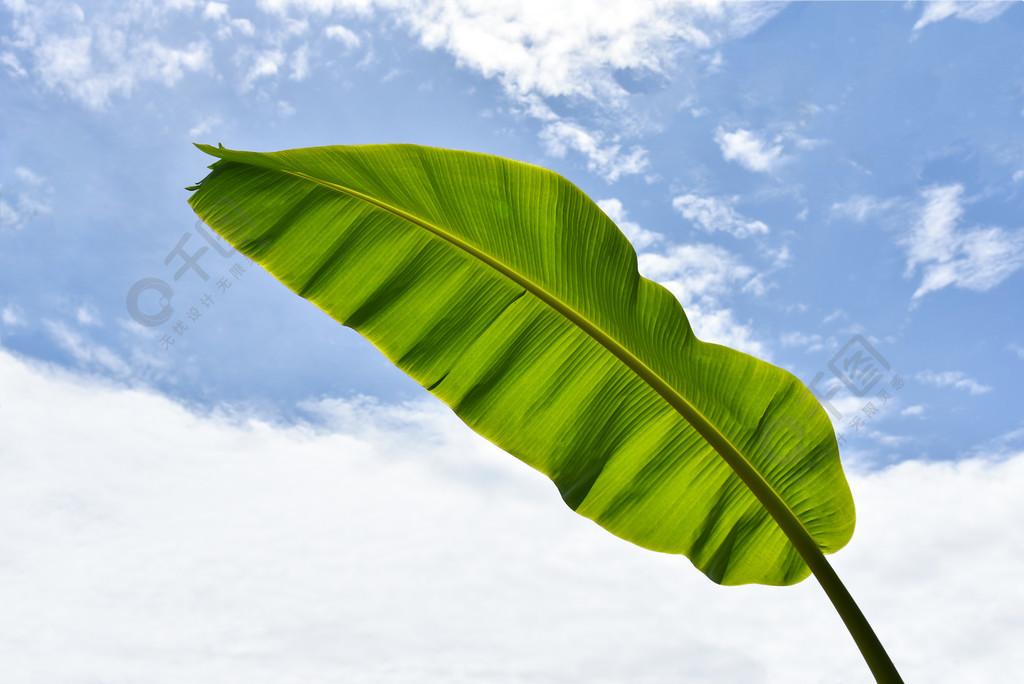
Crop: unknown
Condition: banana